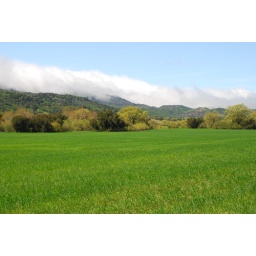
Planted green field with fog coming over the mountains